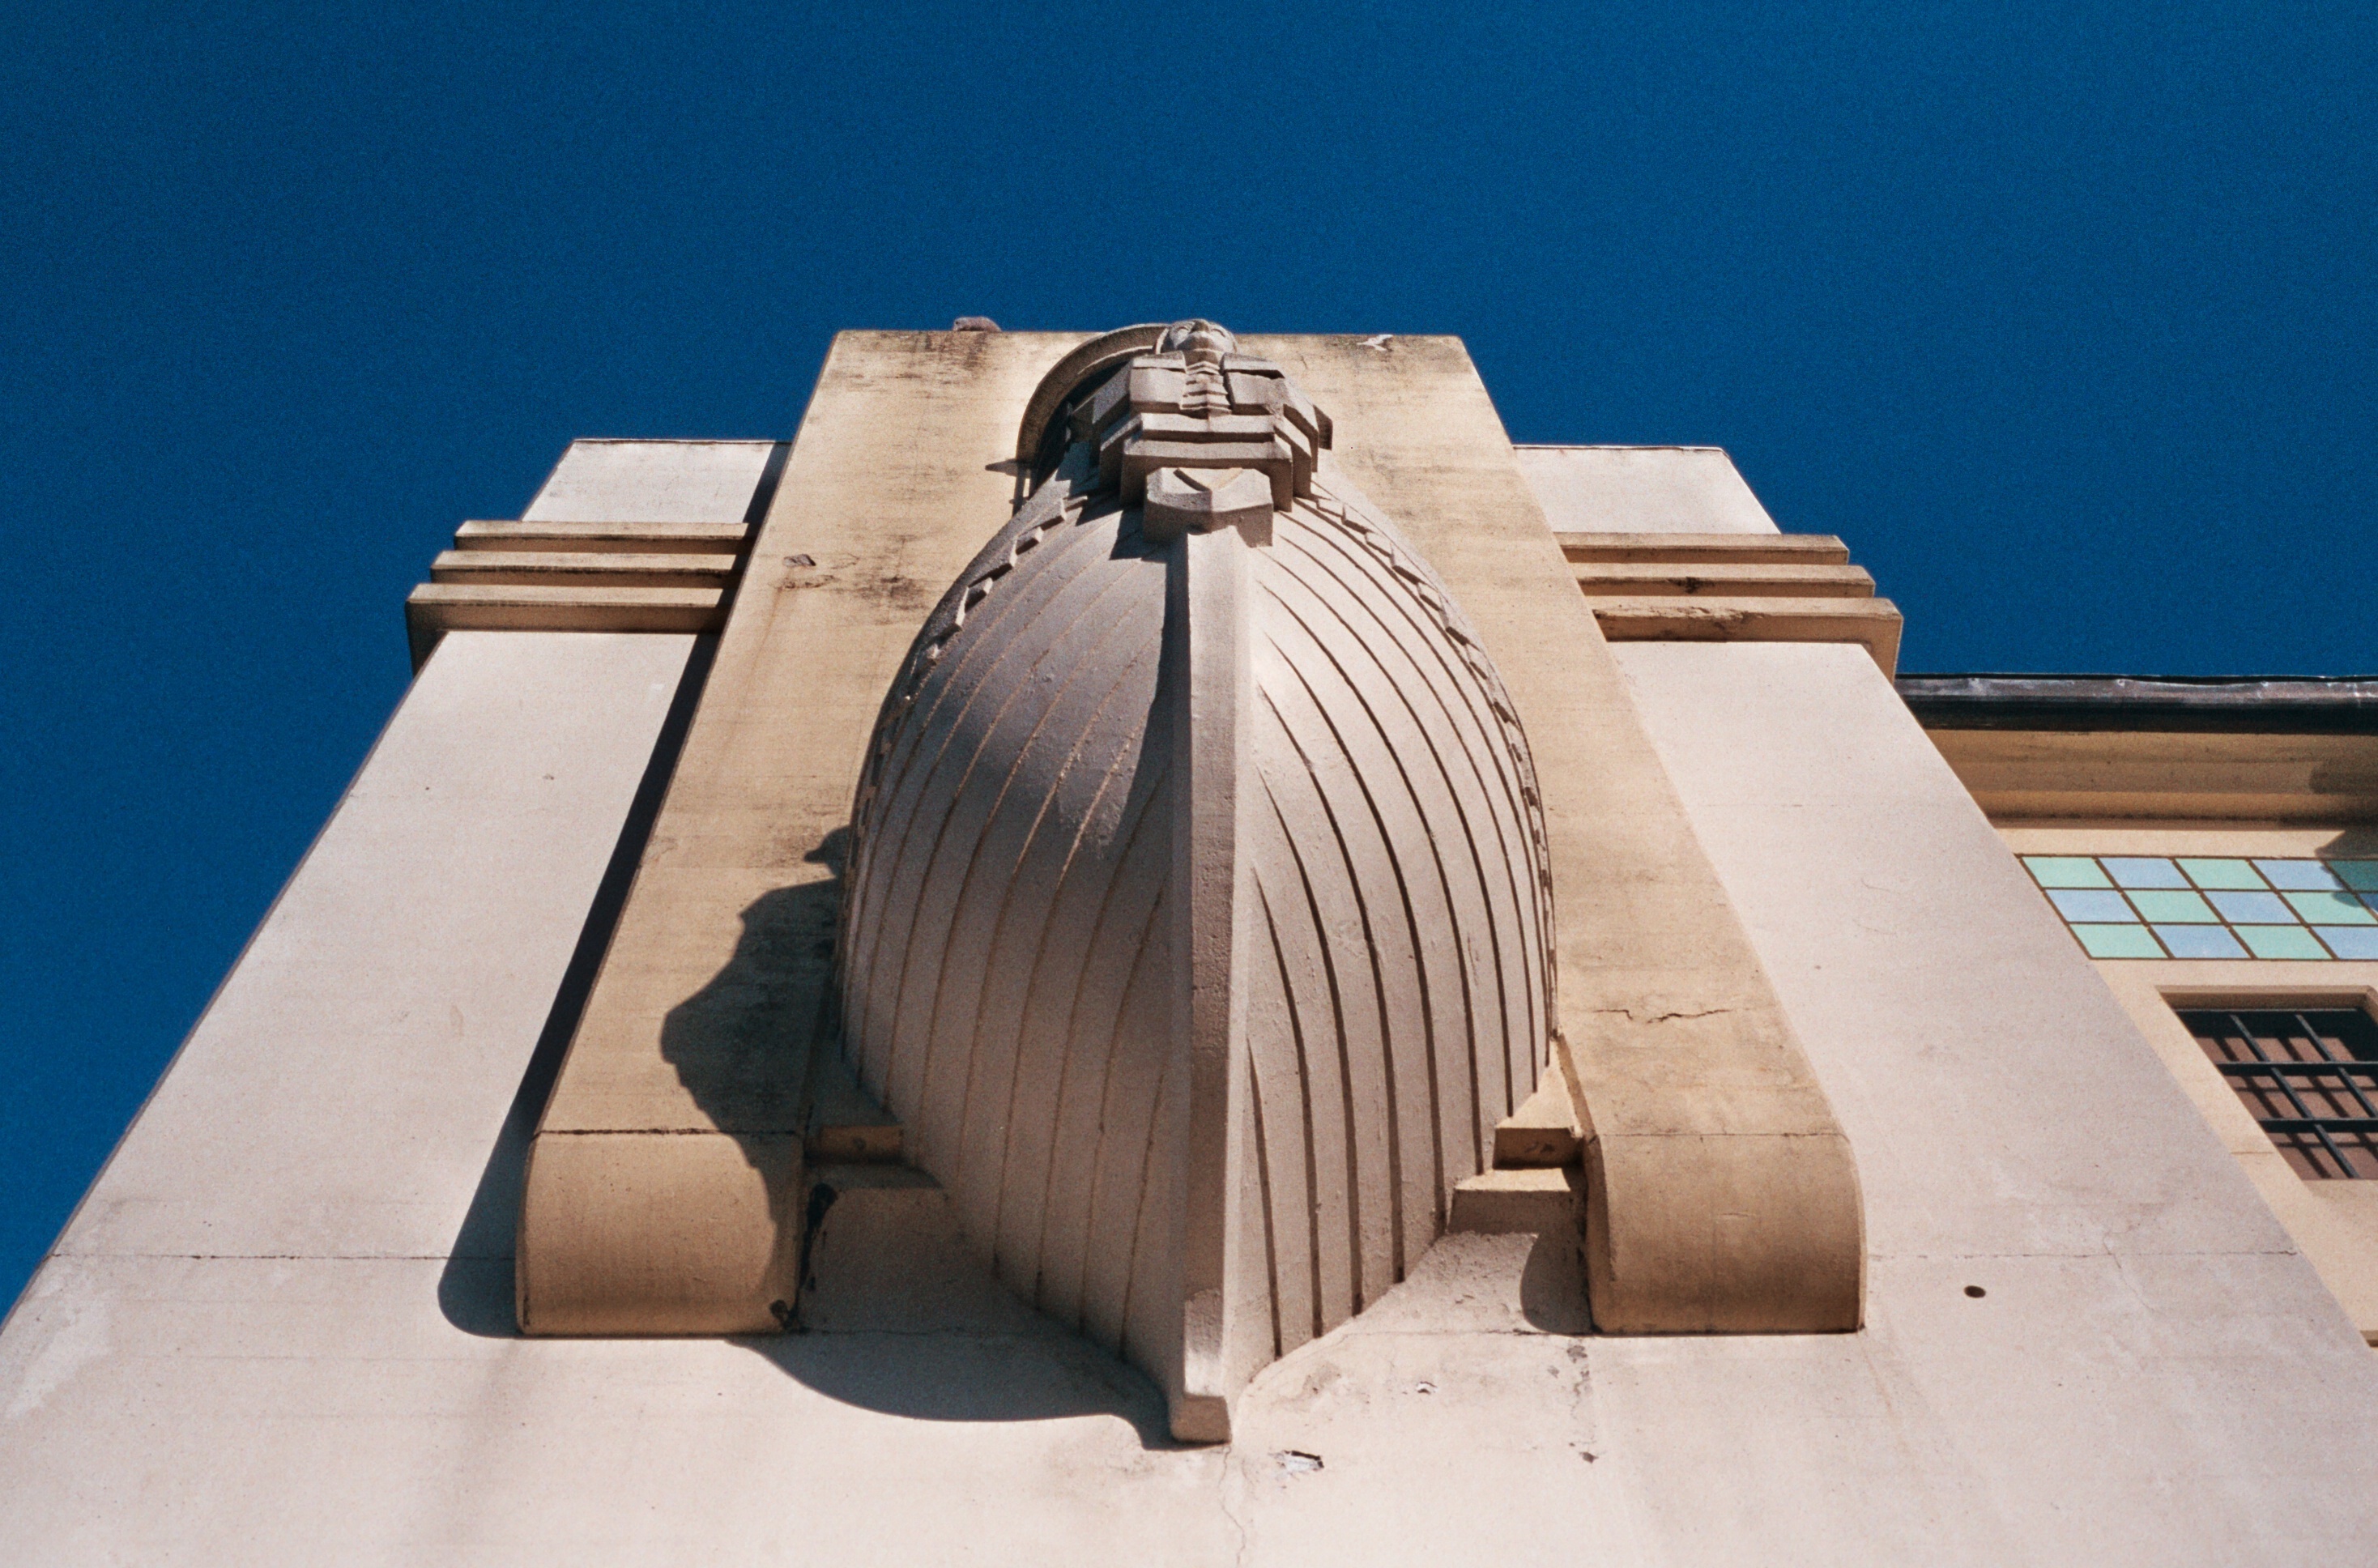
wing, architecture, wood, boat, bridge, film, monument, statue, blue, sculpture, art, temple, hull, carving, agfa, shape, analogue, olympustrip35, vancouverbc, burrard, burrardbridge, ancient history